JFE Steel

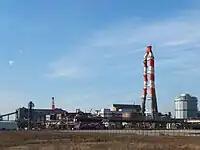
Chiba Steel Works's blast furnace

Kawasaki Heavy Industries incorporated Kawasaki Steel in 1965. Kawasaki Steel constructed Japan's most modern steel works in 1951, in Chiba, Chiba, on Tokyo Bay. The first, second, fifth and sixth furnaces were completed, respectively, in 1953, 1958, 1965, and 1977. The first four furnaces are already demolished.